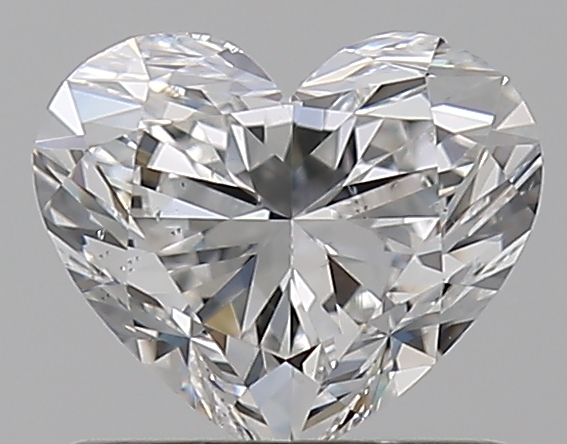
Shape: heart
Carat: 0.7
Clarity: SI1
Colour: F
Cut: EX
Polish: EX
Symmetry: VG
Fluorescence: N
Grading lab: GIA
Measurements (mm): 5.25 x 6.2 x 3.59